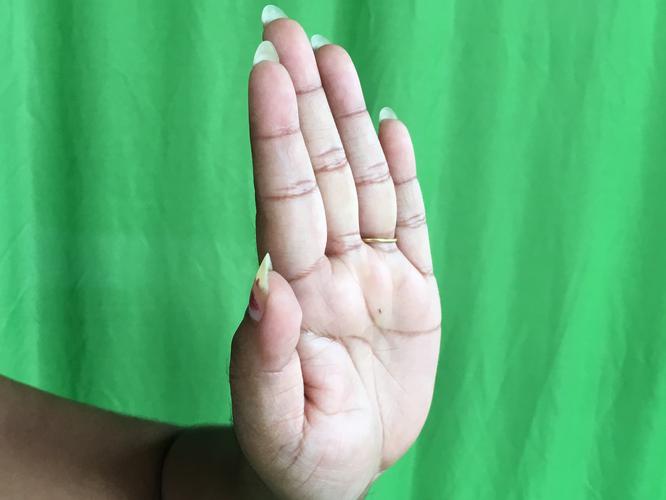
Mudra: Pathaka
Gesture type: single_hand